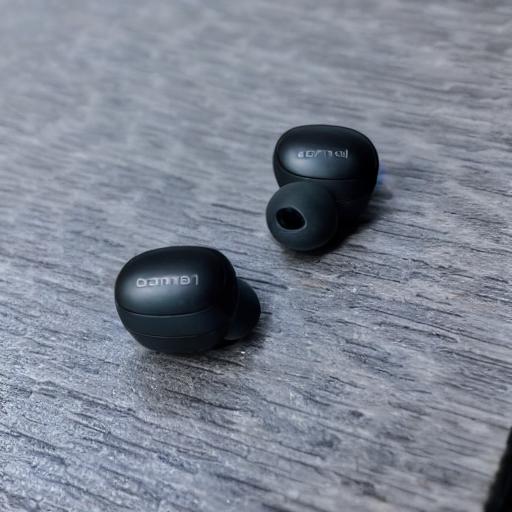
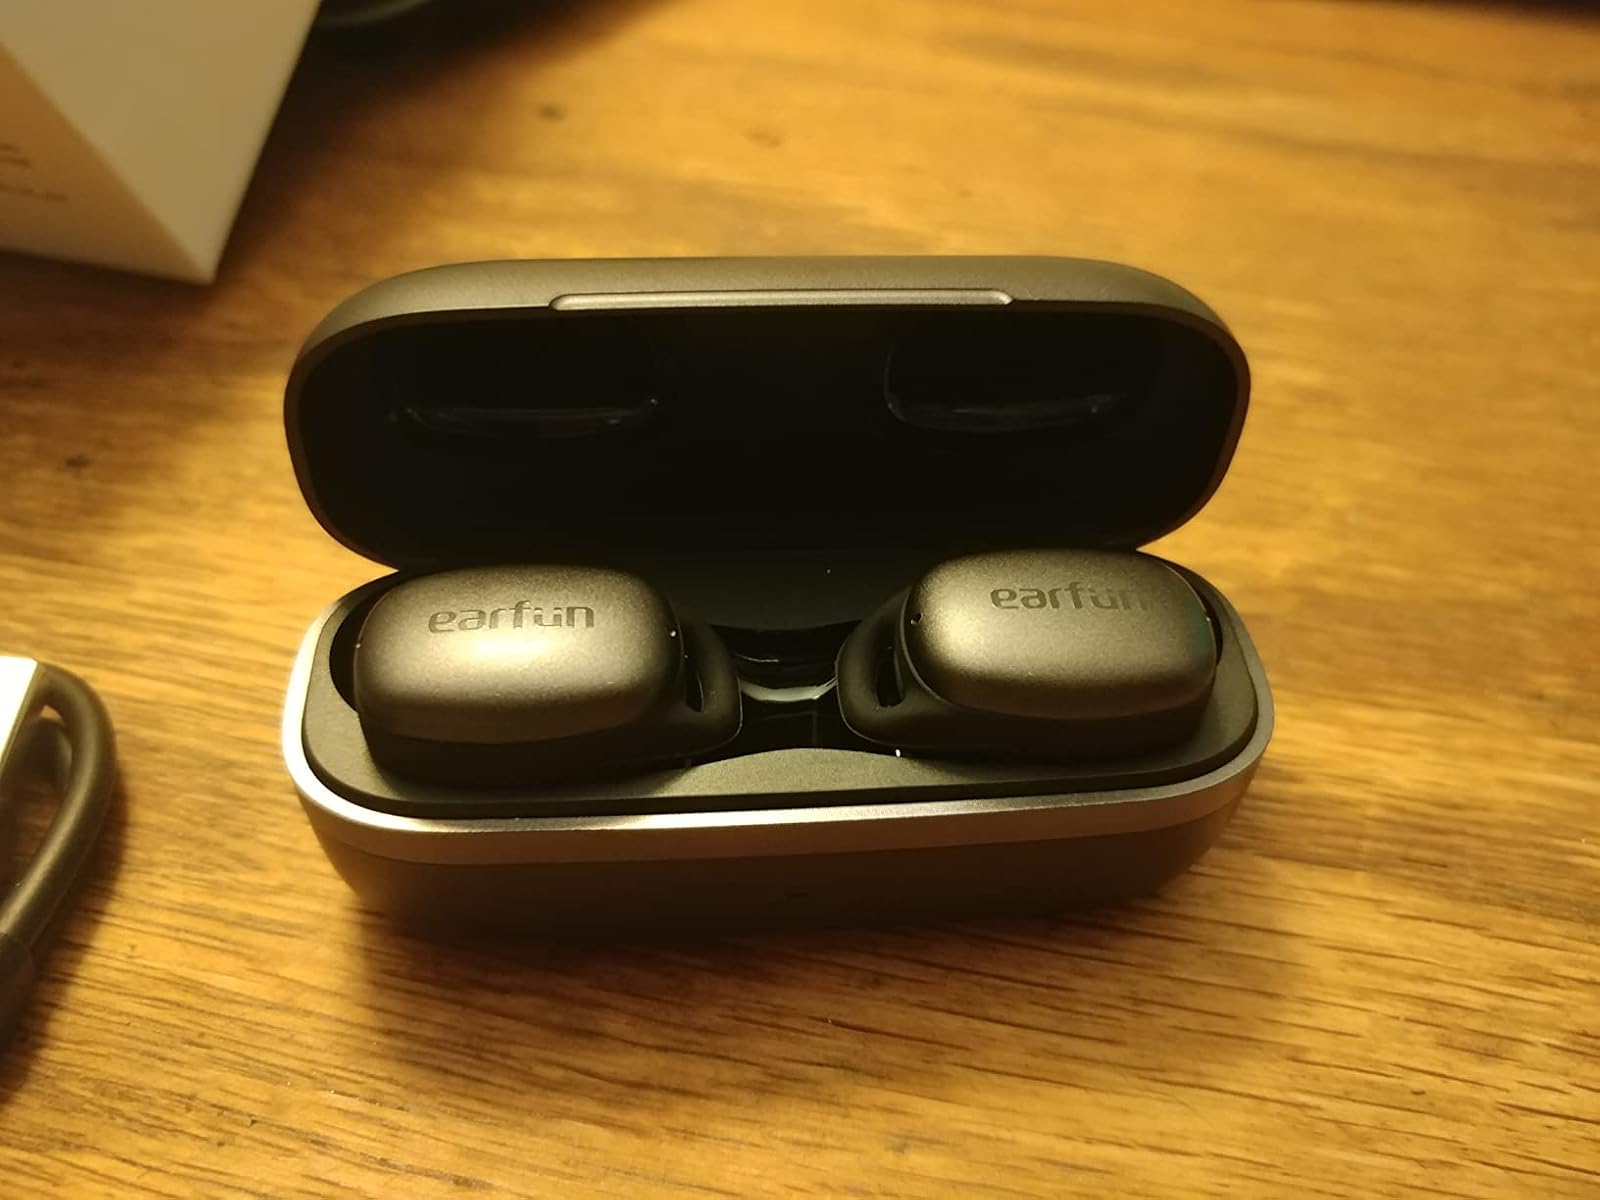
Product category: earbuds
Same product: no